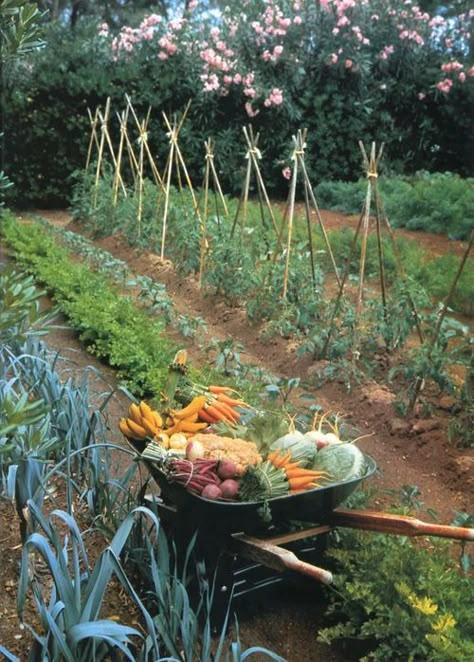
Shughuli ya kilimo ambapo miche mbalimbali imepandwa shambani katika vitalu, kama vile: vitunguu, nyanya, karoti na mbogamboga za majani. Ambapo baadhi ya mazao haya yamevunwa na kuwekwa kwenye toroli.